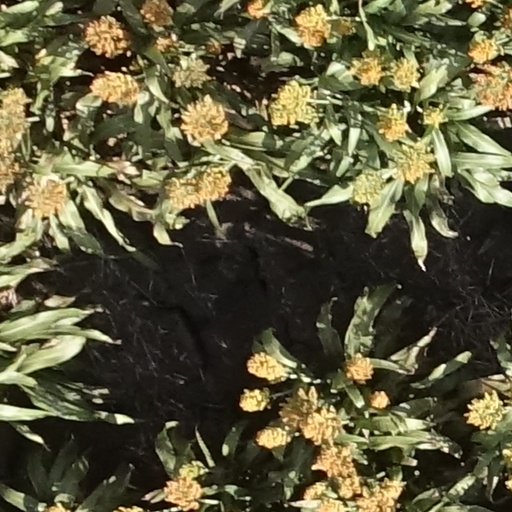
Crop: sorghum